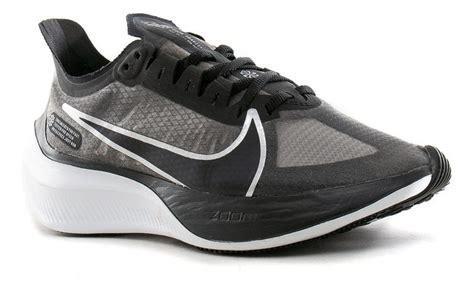
Brand: Nike
Model: Zoom Gravity